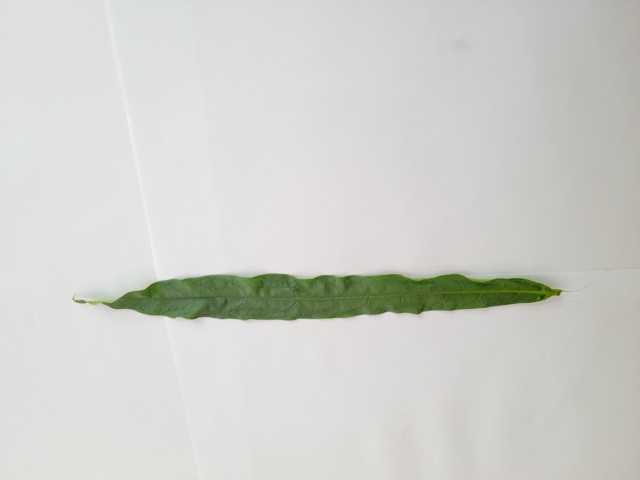
Plant: bamonhati